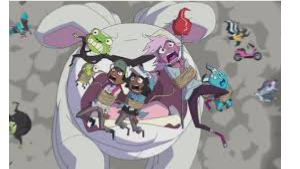
Portrait style: Cartoon Portrait